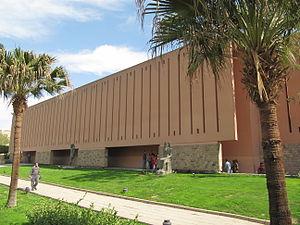
Le musée de Louxor est un musée égyptien inauguré en 1975. Il est situé sur une corniche longeant le Nil.